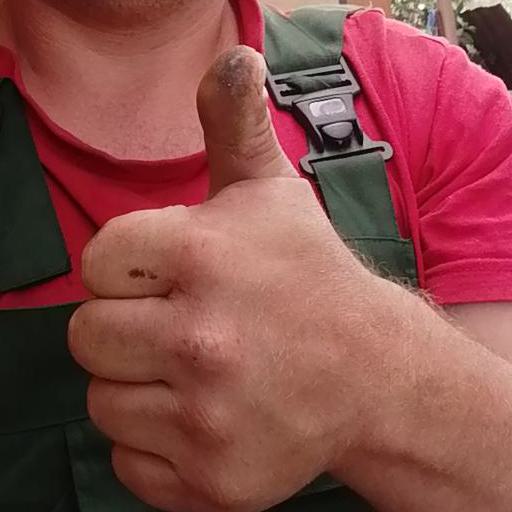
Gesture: like